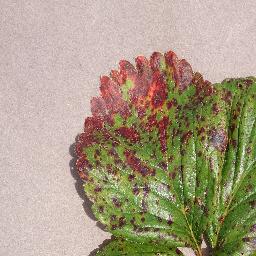
Label: Strawberry___Leaf_scorch